Quantitative genetics

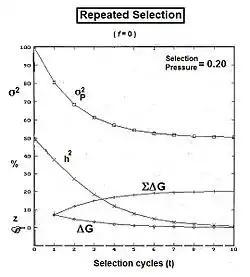
Changes arising from repeated selection

Selection operates on the attribute (phenotype), such that individuals that equal or exceed a selection threshold (z) become effective parents for the next generation. The "proportion" they represent of the base population is the "selection pressure". The "smaller" the proportion, the "stronger" the pressure. The "mean of the selected group" (P) is superior to the "base-population mean" (P) by the difference called the "selection differential (S)". All these quantities are phenotypic. To "link" to the underlying genes, a "heritability" (h) is used, fulfilling the role of a "coefficient of determination" in the biometrical sense. The "expected genetical change"—still expressed in "phenotypic units of measurement"—is called the "genetic advance (ΔG)", and is obtained by the product of the "selection differential (S)" and its "coefficient of determination" (h). The expected "mean of the progeny" (P) is found by adding the "genetic advance (ΔG)" to the "base mean (P)". The graphs to the right show how the (initial) genetic advance is greater with stronger selection pressure (smaller "probability"). They also show how progress from successive cycles of selection (even at the same selection pressure) steadily declines, because the Phenotypic variance and the Heritability are being diminished by the selection itself. This is discussed further shortly.